Abdominal pregnancy

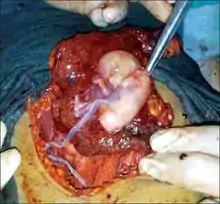
A fetus being removed from the abdomen after childbirth in abdominal pregnancy

An abdominal pregnancy is a rare type of ectopic pregnancy where the embryo or fetus is growing and developing outside the uterus, in the abdomen, and not in a fallopian tube (usual location), an ovary, or the broad ligament.